Stage Beauty

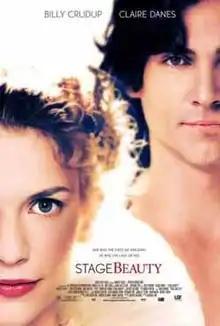
Theatrical release poster

Stage Beauty is a 2004 romantic period drama directed by Richard Eyre. The screenplay by Jeffrey Hatcher is based on his play "Compleat Female Stage Beauty", which was inspired by references to 17th-century actor Edward Kynaston made in the detailed private diary kept by Samuel Pepys.